Natalia Barbashina

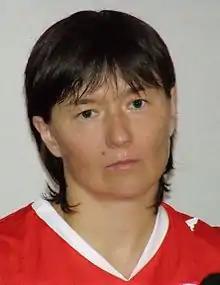

Natalia Leontievna Barbashina (born 26 August 1973) is a Russian football coach and former player. Her last team was Zvezda Perm, with whom she reached the 2008-09 UEFA Women's Cup Final. Throughout her career she won nine Russian women's football championships and nine national Cups with Energiya Voronezh, Ryazan VDV, Lada Togliatti, Rossiyanka and Zvezda.